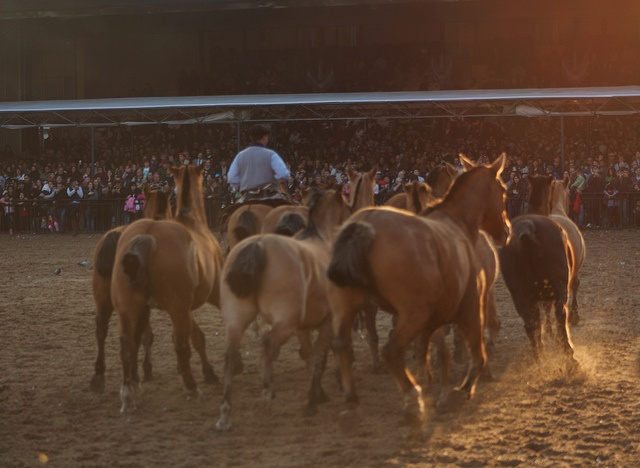
a herd of horses running toward a crowd of people
A man on horseback leading a group of horses in front of a large crowd.
Riderless horses follow a horse and rider around an arena.
A group of brown horses and man next to a crowd.
Crowd of people stands and watch as guy on horseback leads a bunch of horses behind him